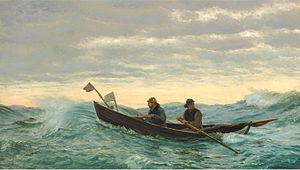
Carl Rasmussen (maler)
Far og Søn røgter Garn
Jens Erik Carl Rasmussen var en dansk kunstmaler, der særlig var kendt for sine Grønlands- og marinemalerier.